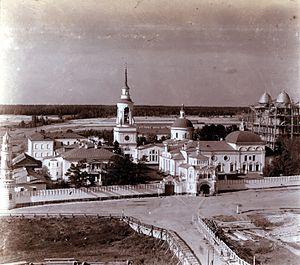
Grigori Efimovitch Raspoutine, par la suite Raspoutine-Novyi, probablement né le 9 janvier 1869 dans le village de Pokrovskoïe et mort assassiné le 17 décembre 1916, est un pèlerin, mystique et guérisseur russe. Il a été le confident d'Alexandra Feodorovna, épouse de l'empereur Nicolas II, ce qui lui a permis d'exercer une forte influence au sein de la cour impériale russe.